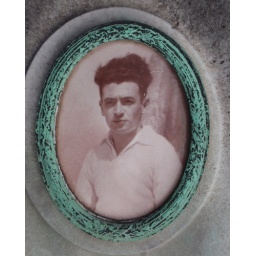
Ceramic photo of young man in white shirt